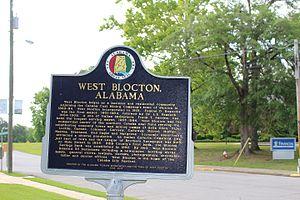
West Blocton est une ville du comté de Bibb, en Alabama, aux États-Unis.